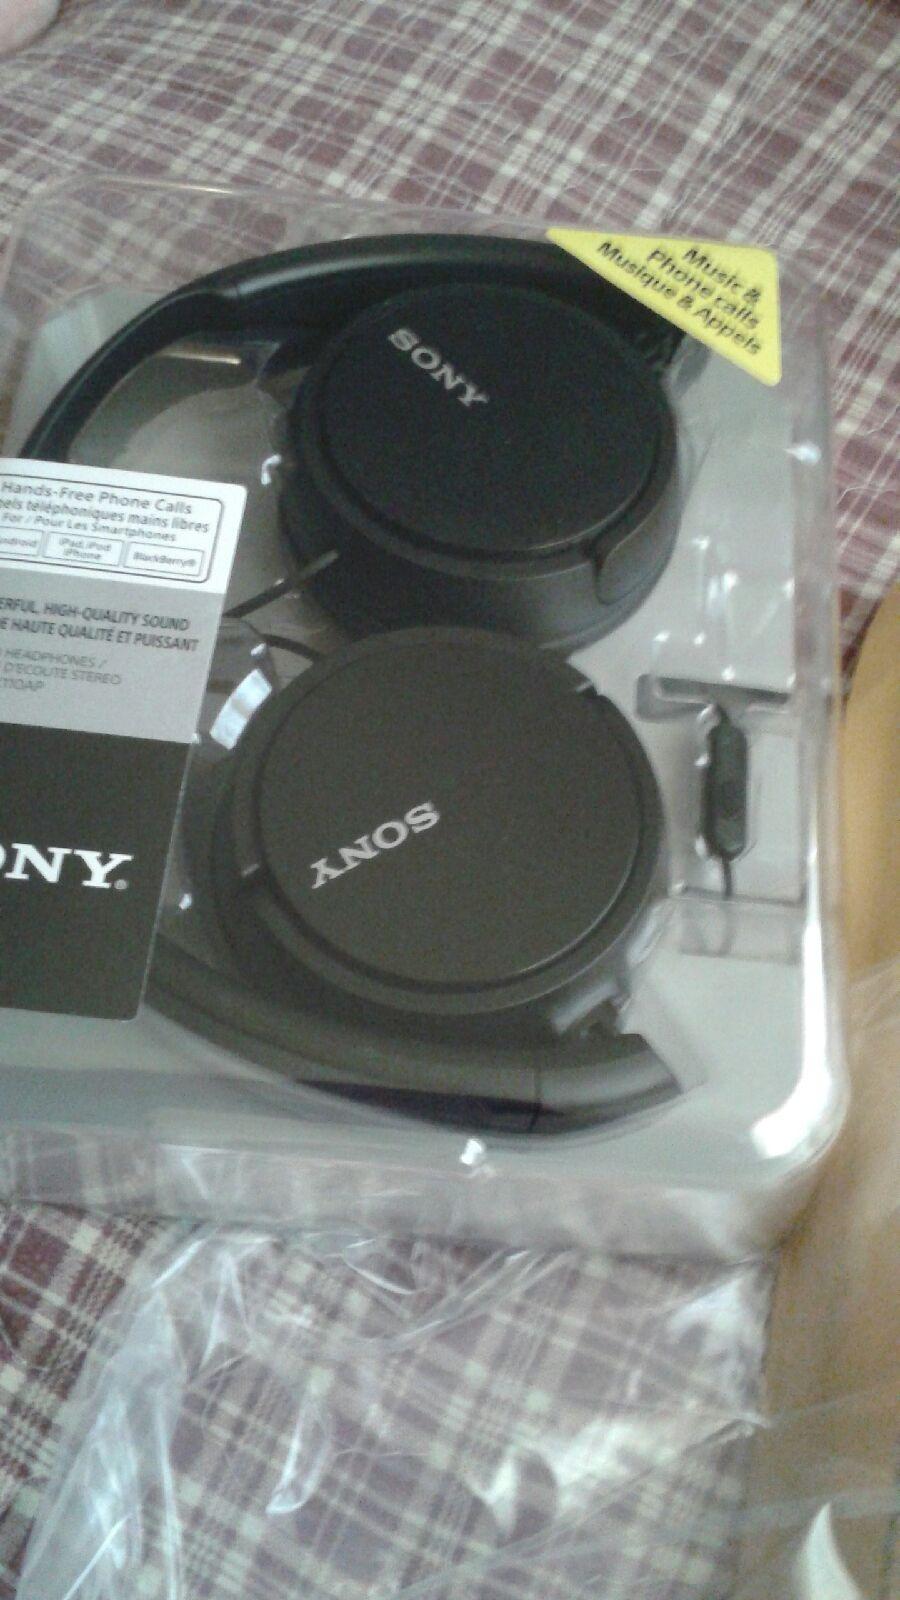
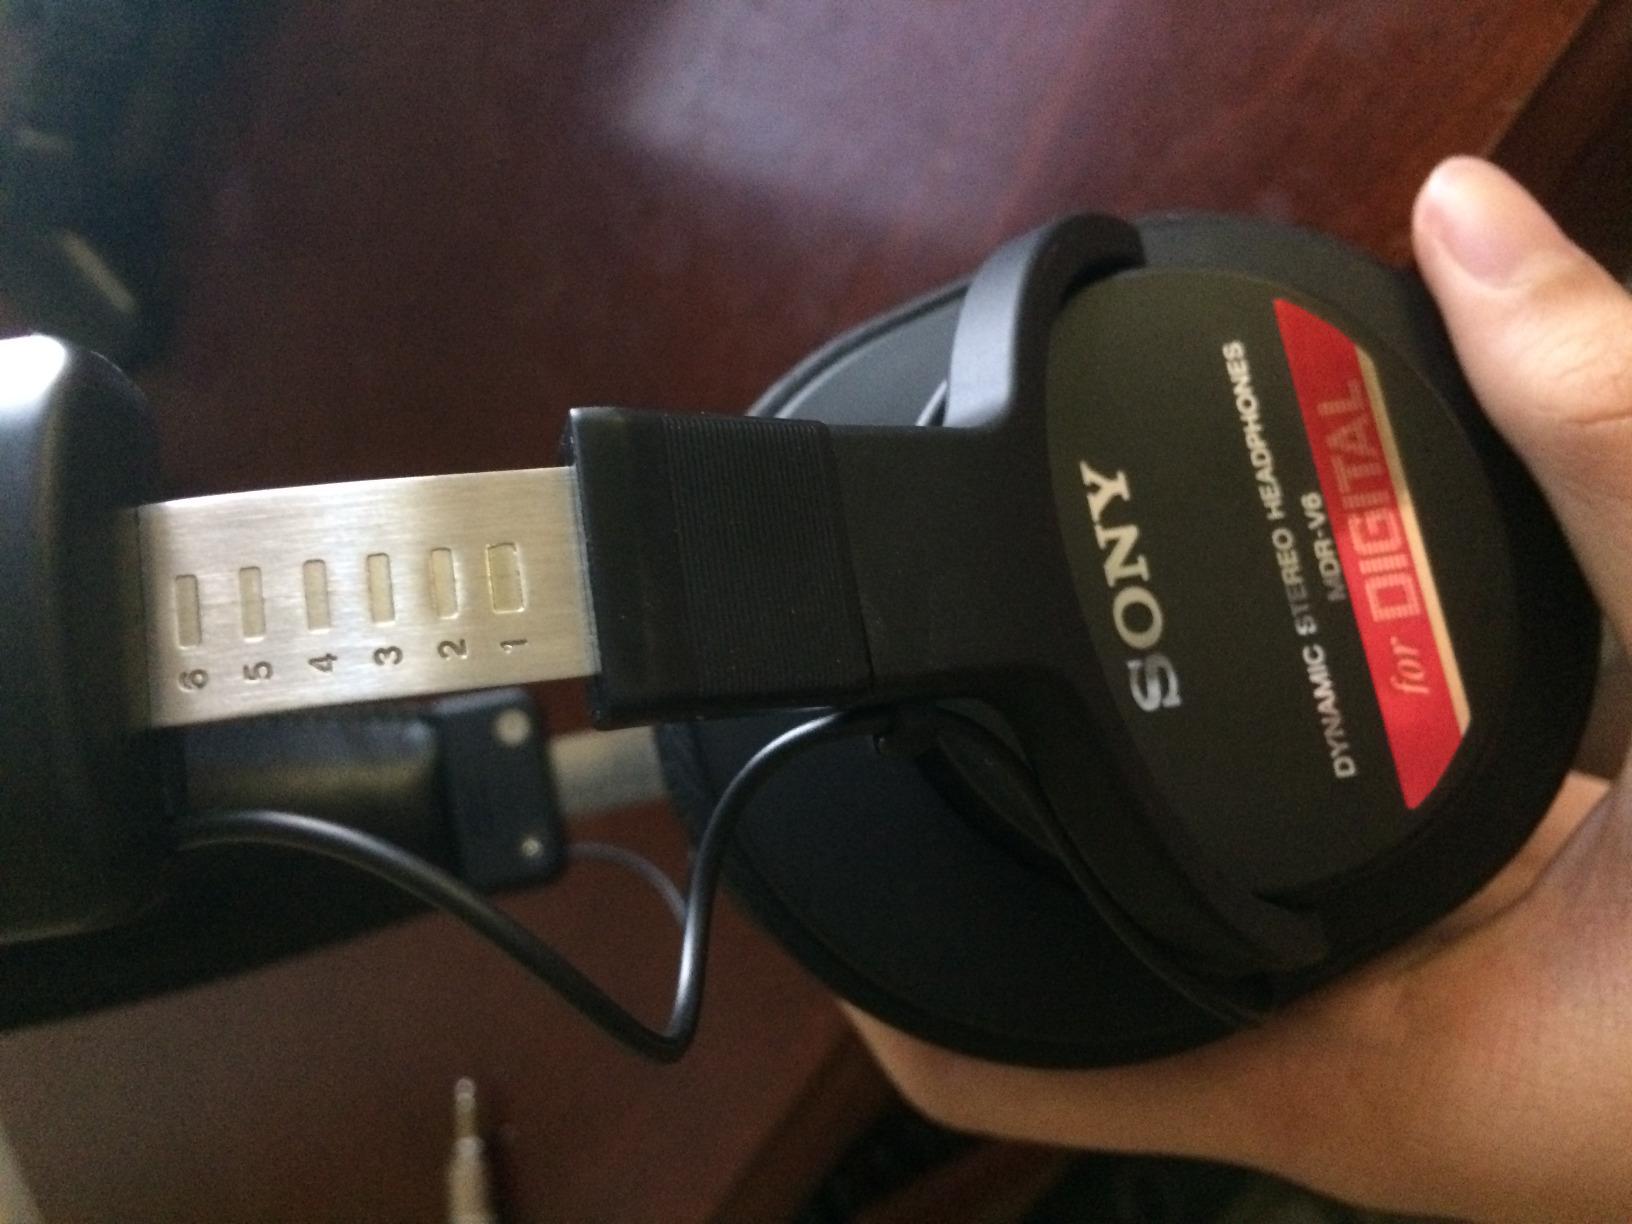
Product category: headphones
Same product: no